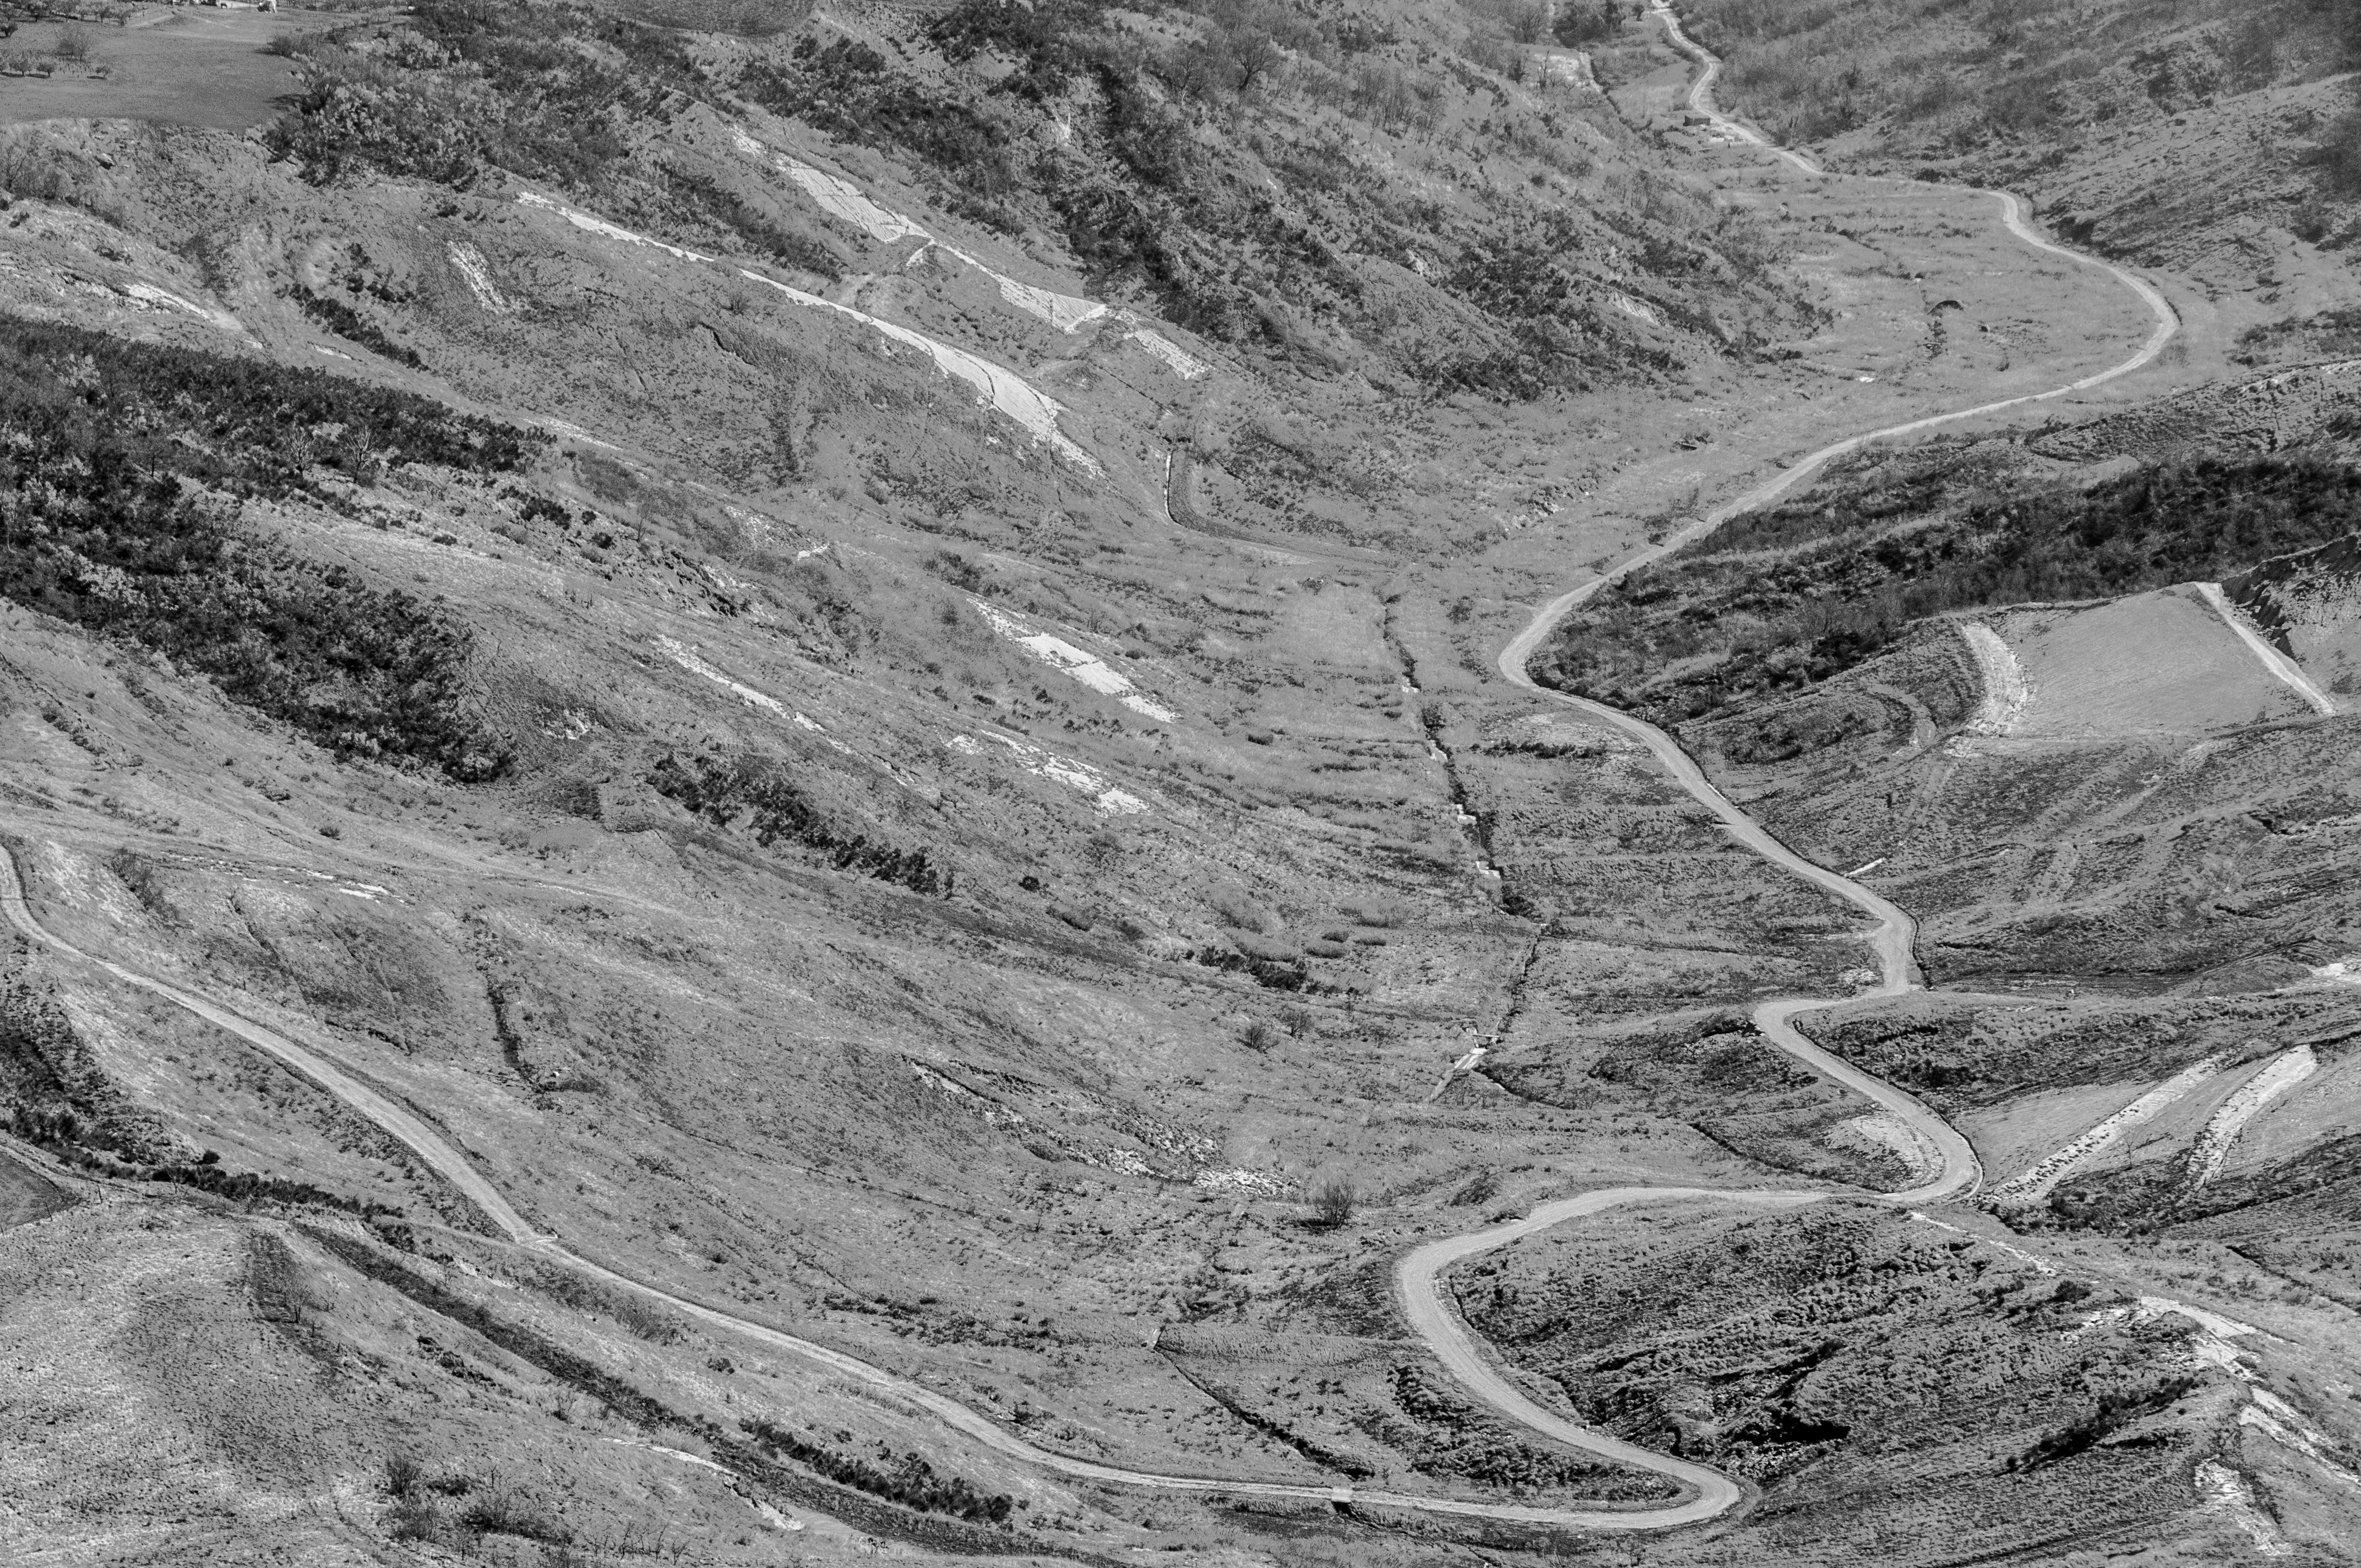
rock, black and white, soil, monochrome, geology, badlands, plateau, moraine, aerial photography, mountain pass, monochrome photography, geological phenomenon